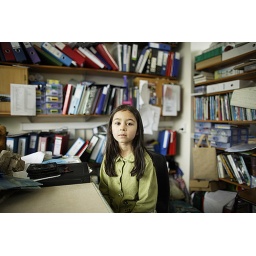
Girl at desk in office